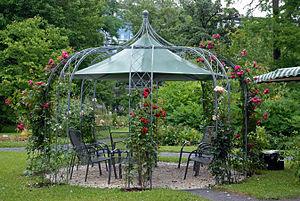
Le jardin botanique d'Iéna est un jardin botanique situé à Iéna en Allemagne. C'est le deuxième jardin botanique à avoir été fondé en Allemagne, puisqu'il a été créé en 1586 en tant qu'« hortus medicus », après celui de Leipzig qui date de 1580. Le jardin botanique d'Iéna est administré par l'université d'Iéna et s'étend sur 4,5 hectares. Il comprend une serre tropicale. Plus de douze mille espèces y sont cultivées.